Sant'Agata, Fosseno

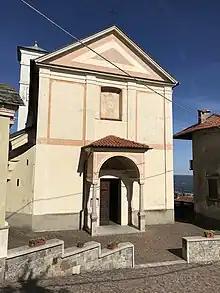

Sant'Agata is a Roman Catholic parish church in the frazione of Fosseno, in the town limits of Nebbiuno, province of Novara, Piedmont, Italy.